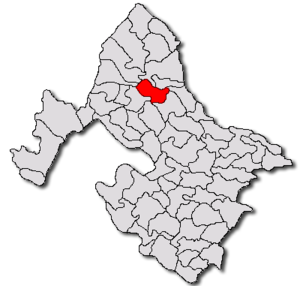
Ilovăț est une commune roumaine du județ de Mehedinți, dans la région historique de l'Olténie et dans la région de développement du Sud-Ouest.